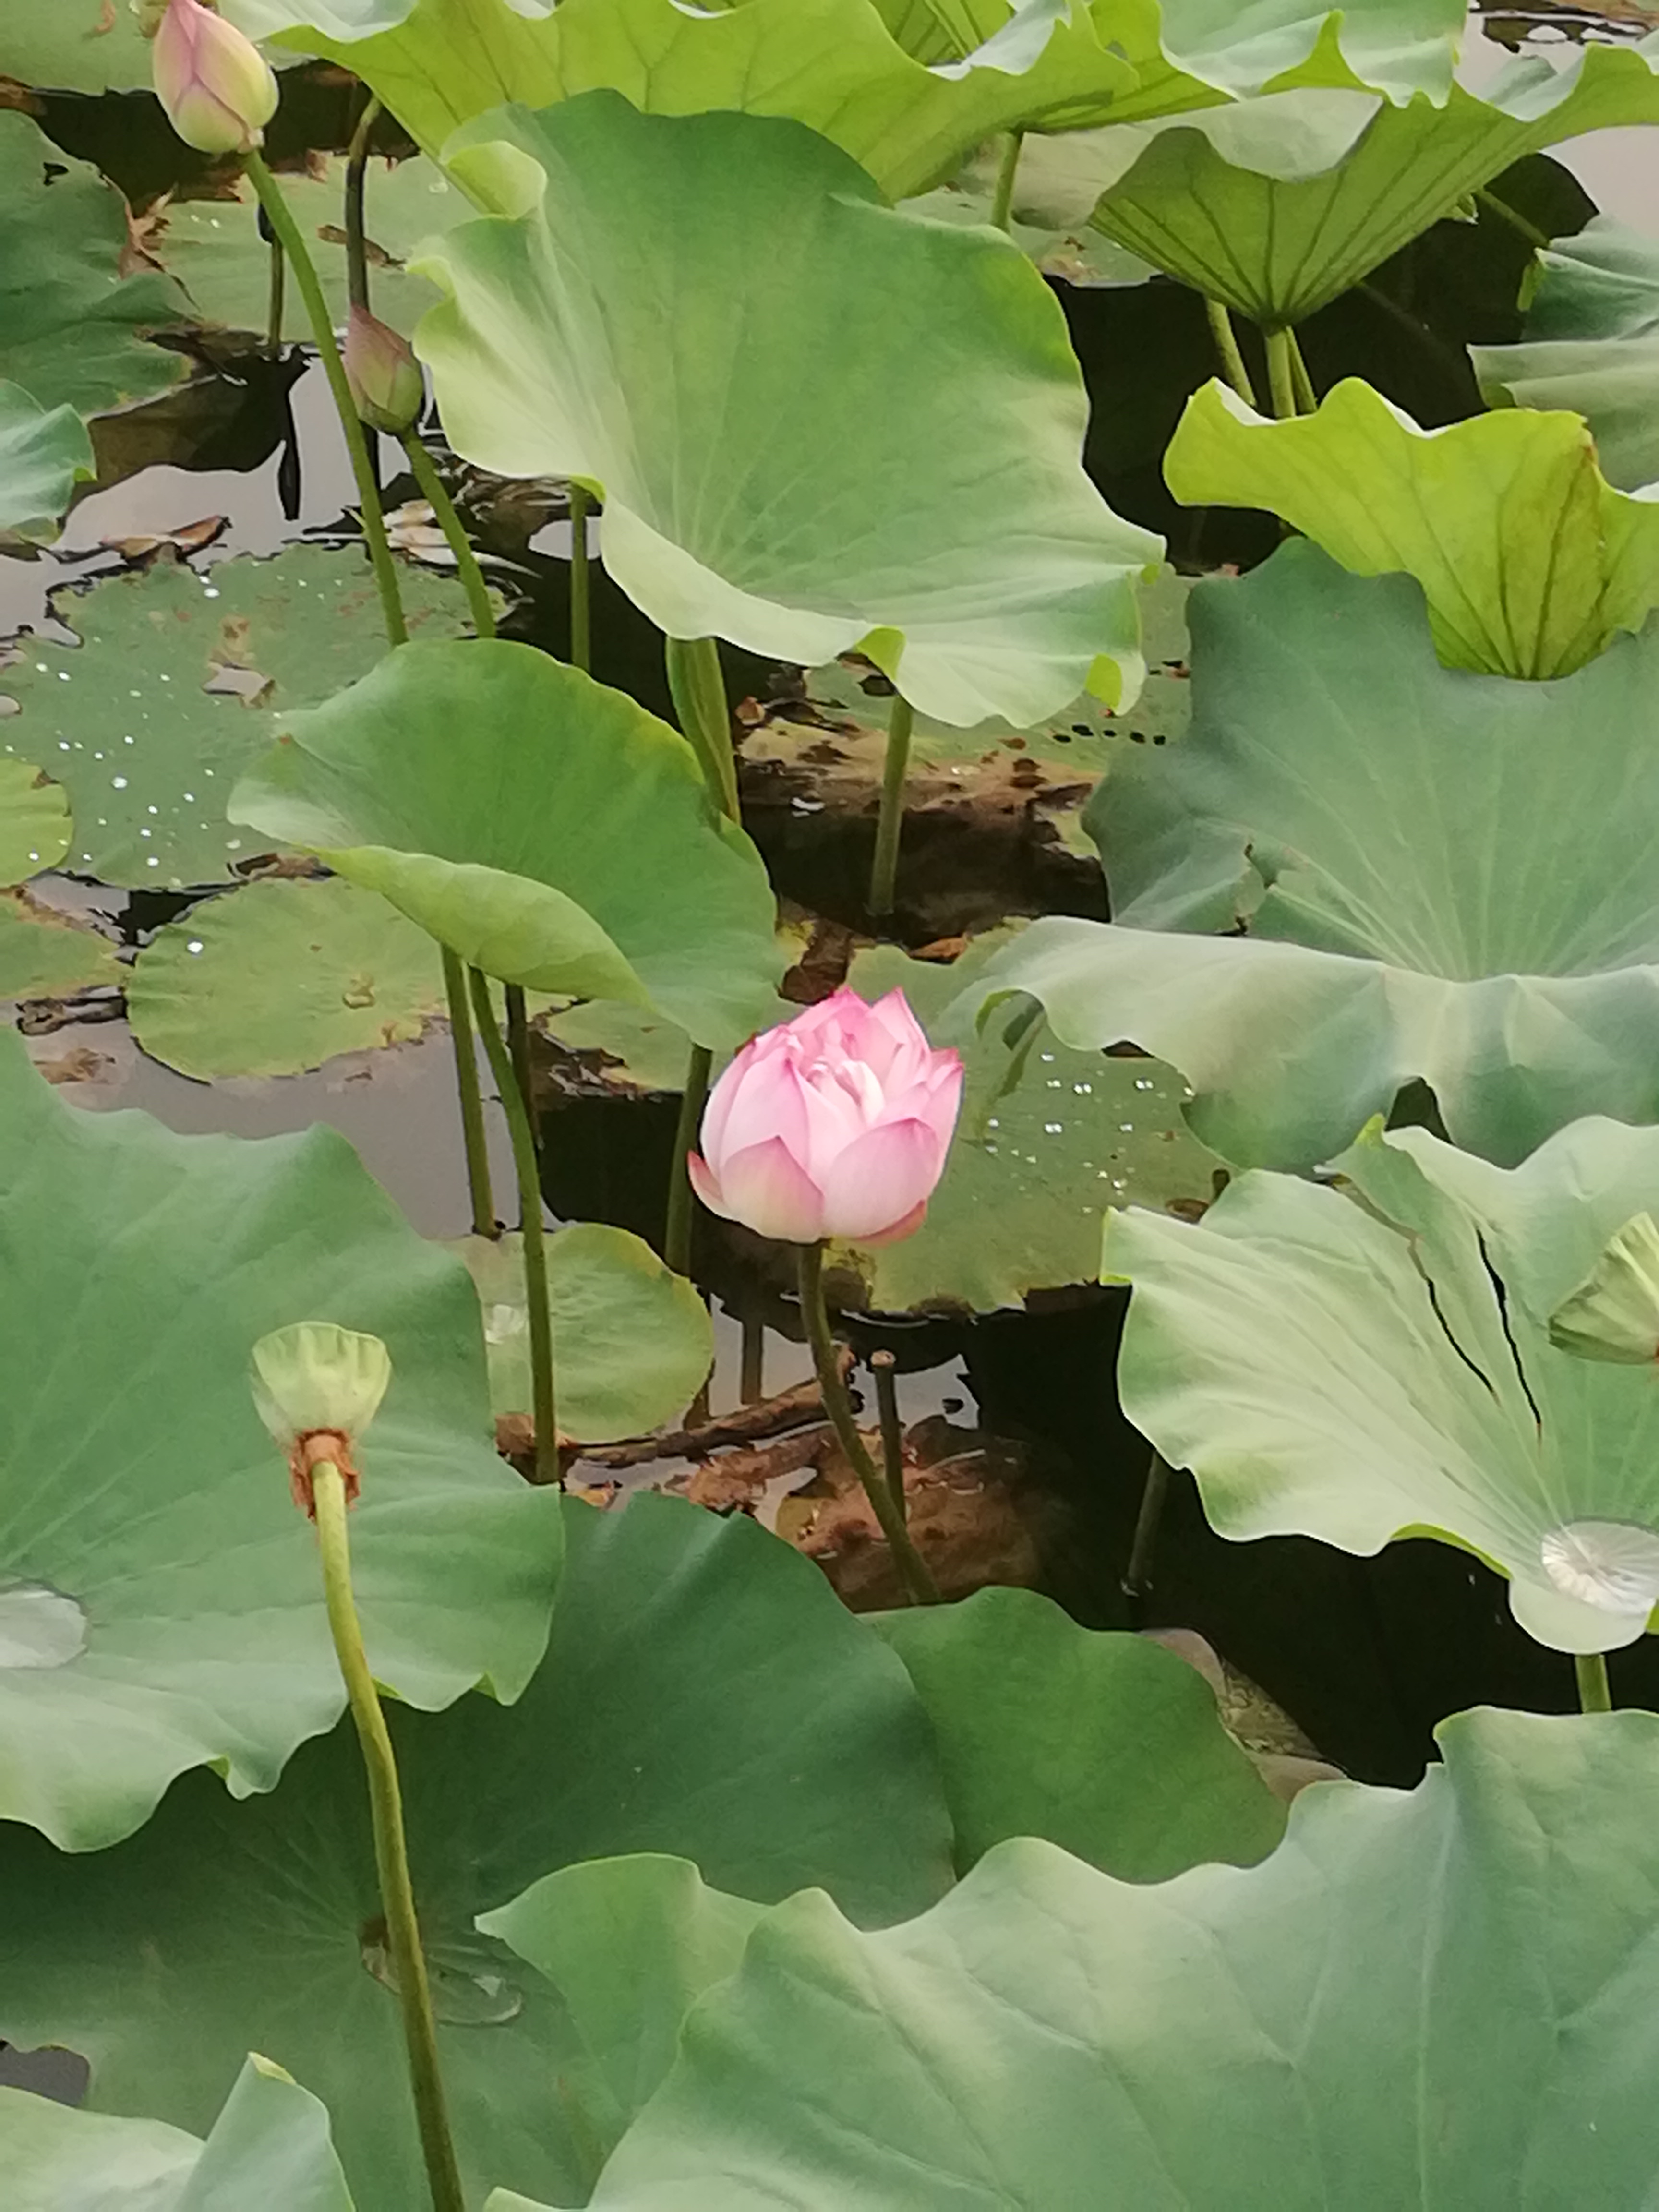
take pictures, flower, flowering plant, aquatic plant, lotus family, leaf, plant, lotus, sacred lotus, botany, water lily, petal, plant stem, annual plant, vascular plant, proteales, herbaceous plant, centella